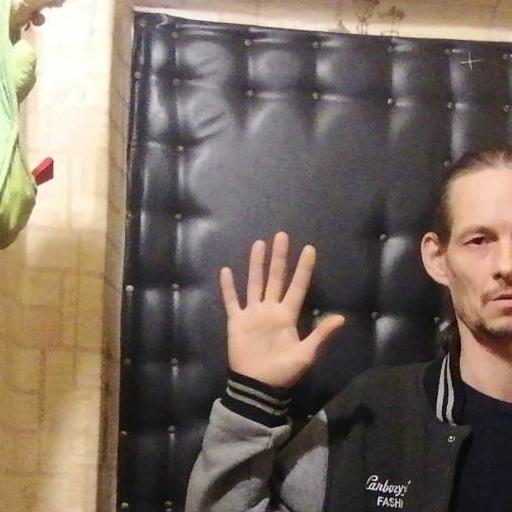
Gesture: palm